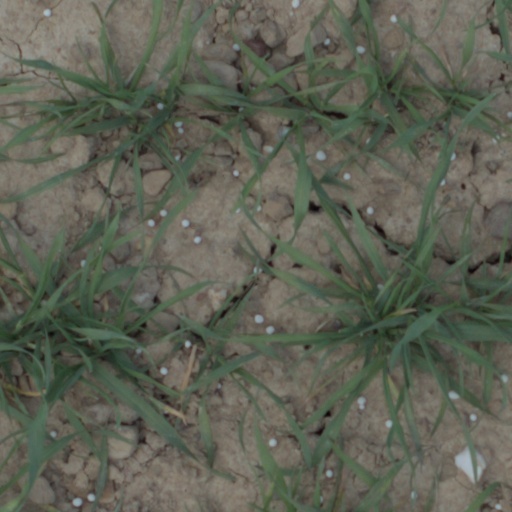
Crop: wheat